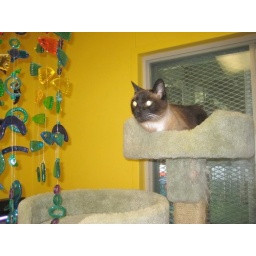
time in the cat tree